Natalie Kingston

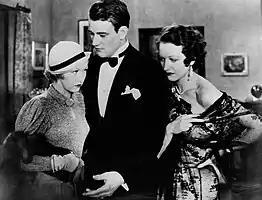
Evalyn Knapp, John Wayne, and Kingston in "His Private Secretary" (1933)

Kingston was born as Natalia Ringstrom in Vallejo, California. She had Spanish, Hungarian and Swedish ancestry and was a descendant of the Haraszthy wine family. She had a sister. Kingston was educated in San Rafael, California, at a Dominican convent.